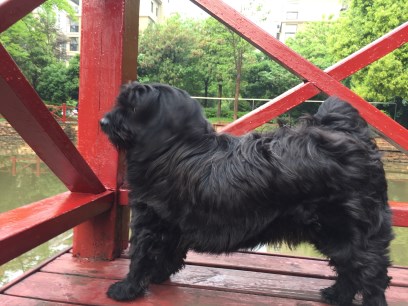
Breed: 2342-n000102-miniature_schnauzer